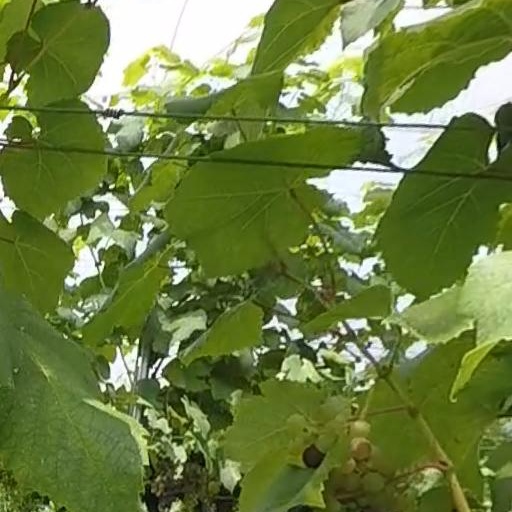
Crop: grape